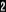
Number: 2